Kenwood House

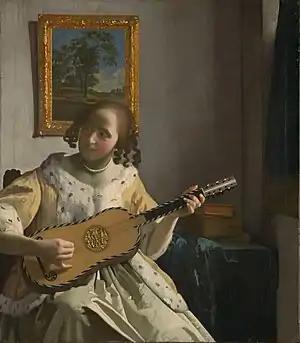
"The Guitar Player" by Vermeer

Part of the grounds were bought by the Kenwood Preservation Council in 1922, after there had been threats that it would be sold to a building syndicate. This land came under control of the London County Council in 1924 and was opened to the public the following year by King George V. Edward Guinness, 1st Earl of Iveagh, a rich Anglo-Irish businessman and philanthropist of the Guinness family, bought the house and the remaining not under public ownership from the Mansfield family in 1925 and left it to the nation upon his death in 1927; it was opened to the public the following year. Some of the furniture sold in 1922 has since been bought back. The paintings are from Iveagh's collection.